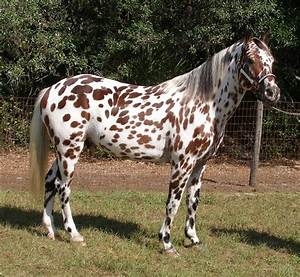
Label: horse